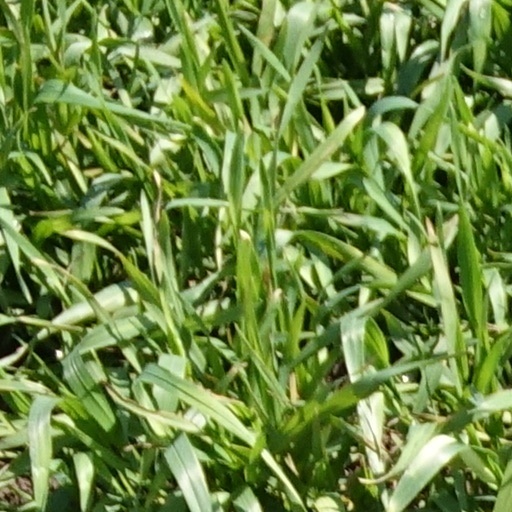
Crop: wheat